Cosima Wagner

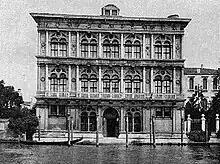
Palazzo Vendramin Calergi, Venice, where Wagner died on 13 February 1883

The English tour raised little money but restored Wagner's spirits. On his return he began work on what would prove to be his final stage work, "Parsifal", a project that would occupy him for most of the next five years. Cosima's influence was such that Wagner asserted that he would not have written another note, had she not been there. On a practical level, when the festival's creditors began to press for payment, Cosima's personal plea to Ludwig in 1878 persuaded the king to provide a loan to pay off the outstanding debt and open the door to the prospect of a second Bayreuth Festival. For Cosima's birthday on 25 December 1878, Wagner hired an orchestra to play the newly composed prelude to "Parsifal". The concert also included the "Siegfried Idyll"; Cosima wrote afterwards: "There stands he who has called forth these wonders, and he loves me. He loves me!".